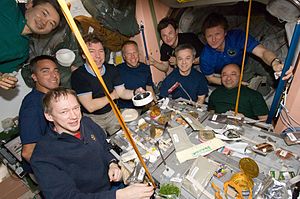
STS-127 / Missionen / Første rumvandring (fjerde dag)
På billedet indtager ni af de tretten astronauter et måltid på Den Internationale Rumstation.
STS-127 var rumfærgen Endeavours 23. rummission, opsendt d. 16. juli 2009 klokken 00.03 dansk tid. Lokal tid om aftenen d. 15 juli 6:03 pm EDT, med et opsendelsesvindue på 10 minutter. Det var det sjette opsendelsesforsøg, to af de planlagte opsendelser blev aflyst pga. tekniske problemer, de tre andre forsøg blev aflyst pga. vejret.